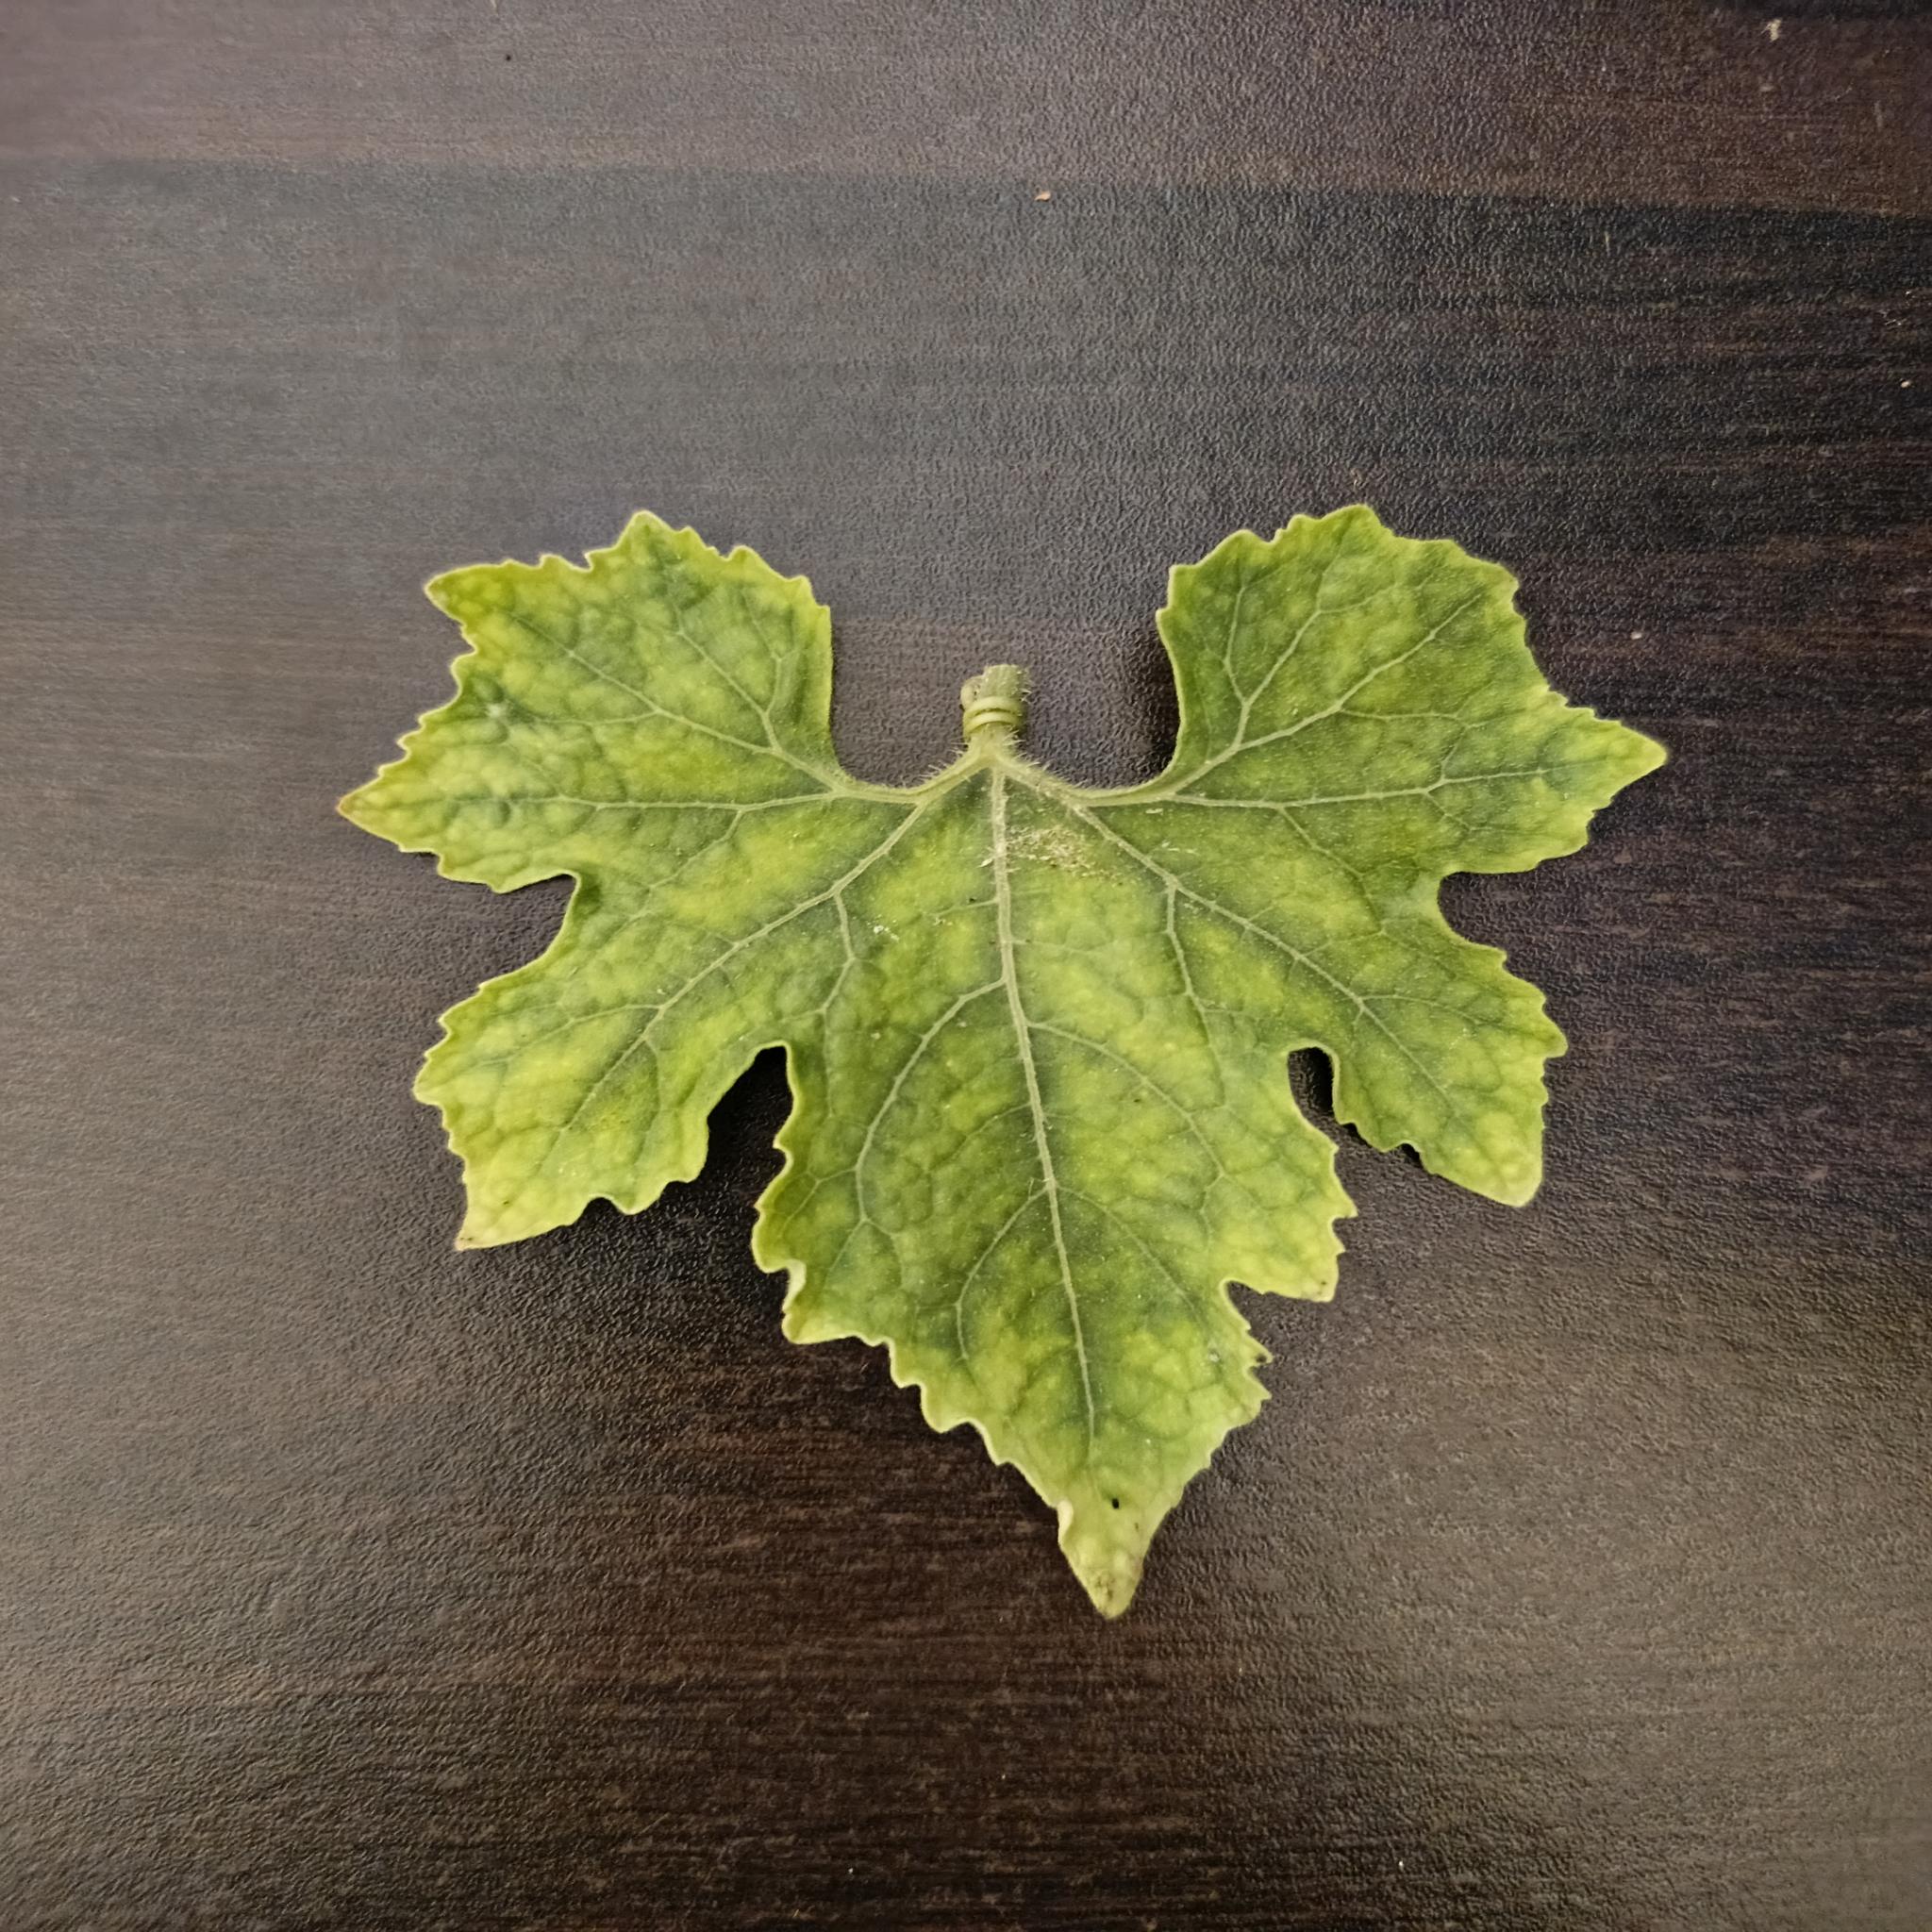
Label: Downy mildew